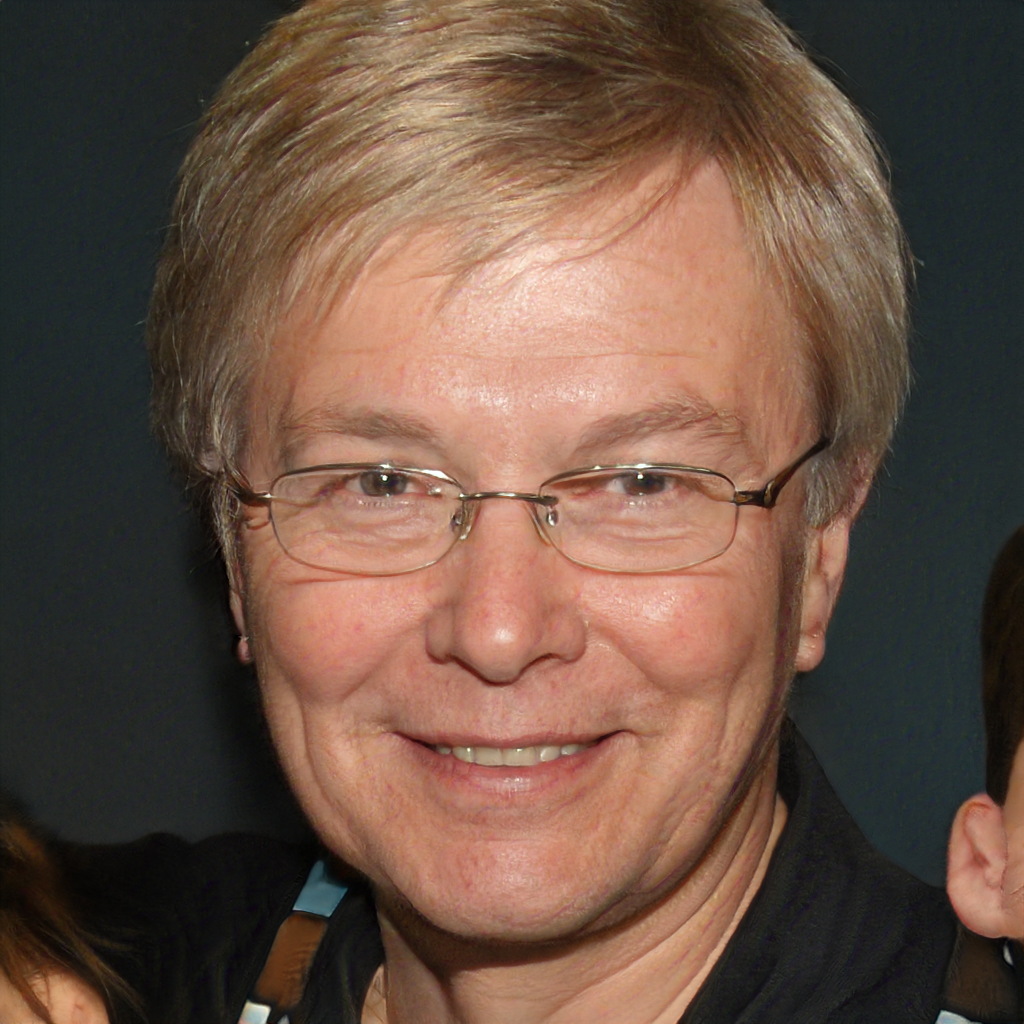
Label: Colored